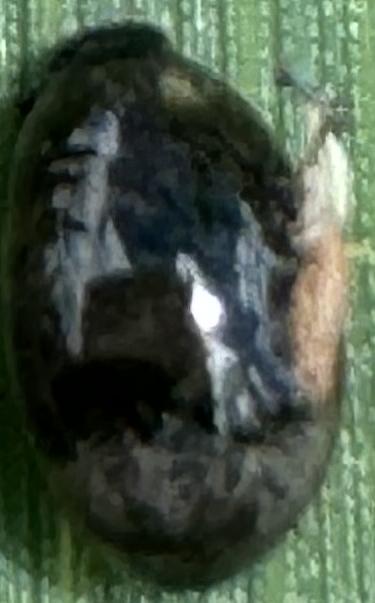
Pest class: cereal_leaf_beetle